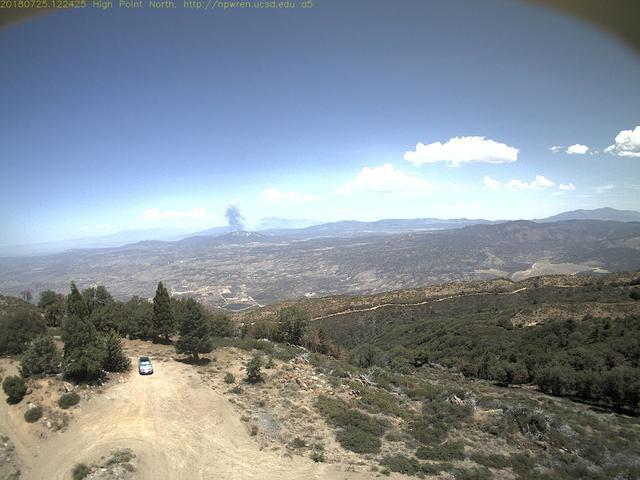
Fire: no
Smoke: yes